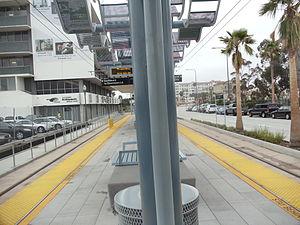
LATTC/Ortho Institute, anciennement 23rd Street, est une station du métro de Los Angeles desservie par les rames de la ligne Expo.